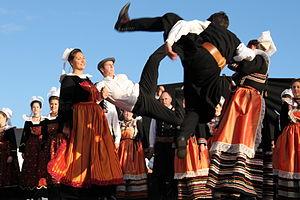
La danse bretonne regroupe un ensemble de pratiques gestuelles issues de l'ancienne danse traditionnelle, pratiquée essentiellement dans les milieux paysans de Bretagne jusque dans l'entre-deux-guerres. Cette première approche mérite toutefois d'être nuancée d'emblée : les influences et les emprunts ont en effet existé entre les petites villes, les bourgs et les campagnes. Le milieu où s'est développée la danse traditionnelle bretonne doit donc être entendu comme une société rurale, mais pas exclusivement paysanne. Enfin, la tradition s'est éteinte à des moments variables selon les pays, dès la Première guerre mondiale dans certains cas, ou plus tard, après 1945. Elle a connu une réappropriation à la fin des années 1950, avec le développement des cercles celtiques et du fest-noz.
Un cercle celtique est une association qui a pour but de mettre en valeur les cultures propres à la Bretagne, en utilisant éventuellement la langue bretonne. Les cercles celtiques créés avant la Seconde Guerre mondiale avaient des objectifs culturels très larges, incluant la littérature, le théâtre, les chansons, le chant choral, les arts plastiques et l'apprentissage et la pratique du breton, mais pas toujours la musique et la danse, alors que ceux d'après 1945 ont généralement restreint leurs actions et ne s'occupent que de collecter, étudier, transmettre et faire connaître les arts et traditions populaires en Bretagne, en particulier les danses bretonnes en se produisant sur scène avec un statut d'amateurs.
Bleunioù Lann an Aven est un cercle celtique du pays de l’Aven, fondé en 1936 à Riec-sur-Bélon. Il est un des plus anciens cercles de Bretagne. Membre de la fédération War'l Leur, il participe au championnat de la confédération Kenleur.